Kildimo

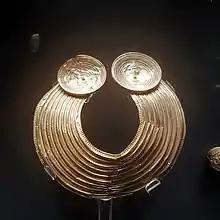
Shannongrove Collar in the Victoria and Albert Museum

There have been a few interesting finds in the area, including the Shannongrove Collar which was found at a depth of 12 feet in a bog on lands granted to Phineas Bury during Cromwellian plantations. A bone crucifix was found around the 1950s at Dog's Island, the boggy ground between Dromore Lake and a very small lake east of it.